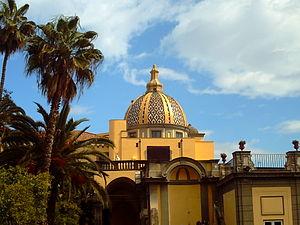
Le baroque napolitain est une forme artistique et architecturale qui se développe au XVIIᵉ siècle et dans la première moitié du XVIIIᵉ siècle à Naples. Il est reconnaissable à ses décorations flamboyantes de marbre et de stuc, caractéristiques des structures du bâtiment. En particulier, le baroque napolitain s'épanouit au milieu du XVIIᵉ siècle avec les œuvres de plusieurs architectes locaux hautement qualifiés et se termine au milieu du siècle suivant, avec l'arrivée des architectes néoclassiques.